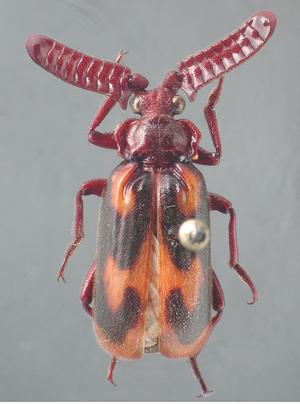
Les Paussinae sont une importante sous-famille de coléoptères de la famille des Carabidae. La plupart de Paussinae sont myrmécophiles, et prédateurs des larves de fourmis et de fourmis ouvrières.